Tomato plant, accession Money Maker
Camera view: vertical (180 deg); turntable rotation: 270 degrees
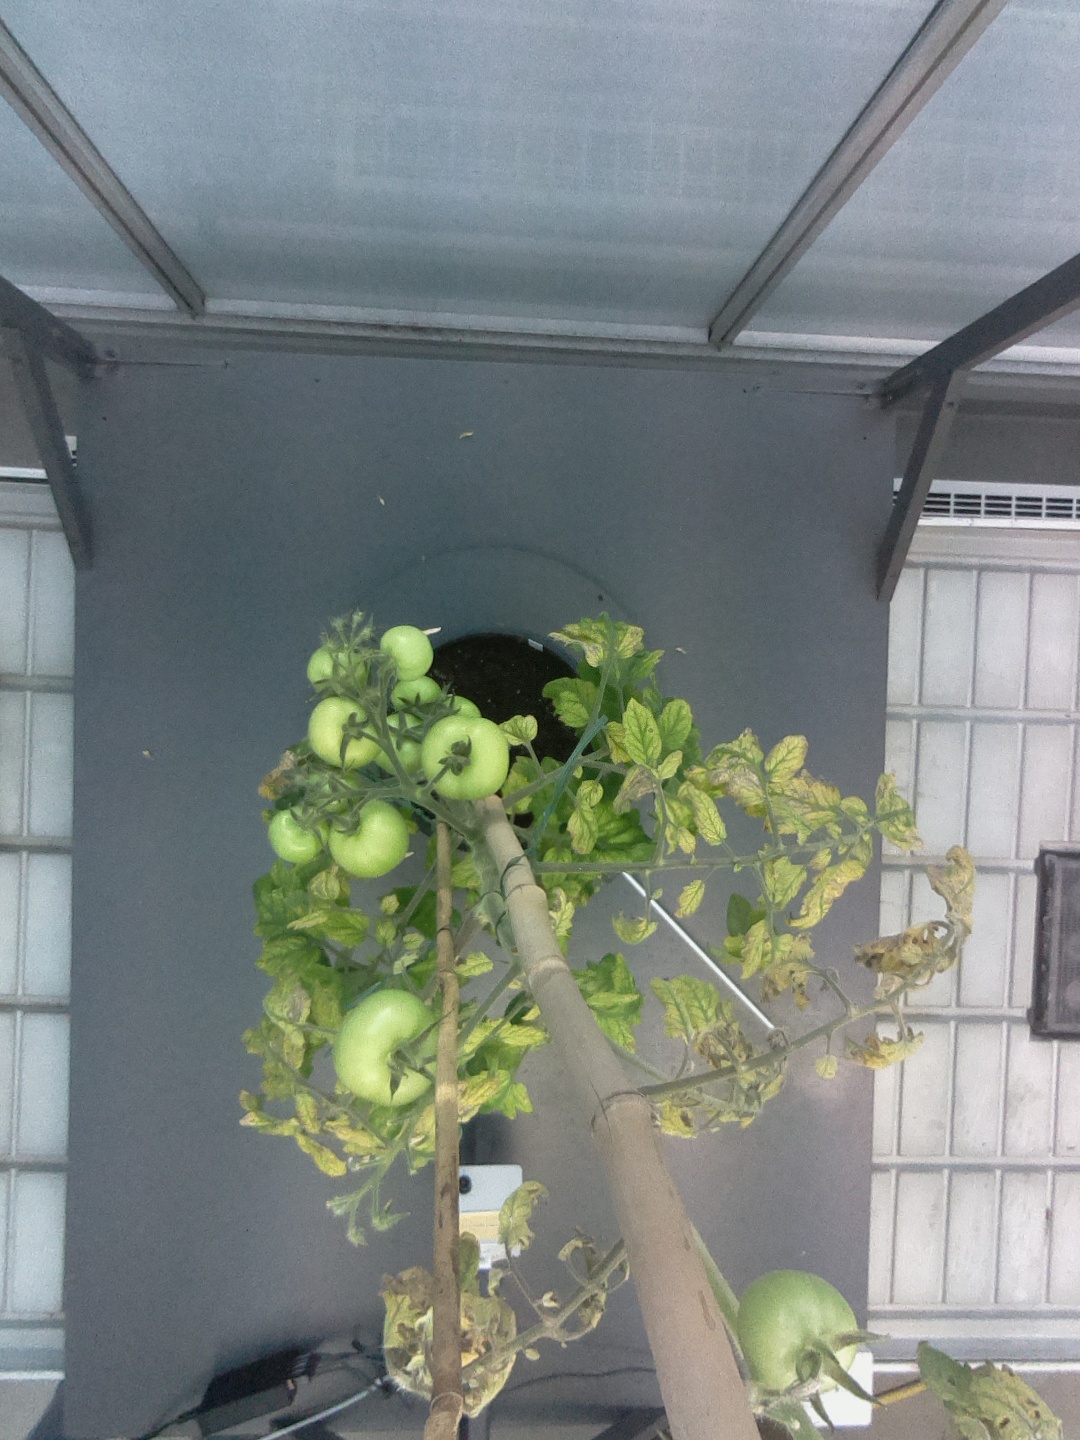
BBCH growth stage 79: 90% -100% of final fruit size